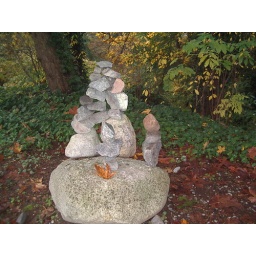
Some unknown person near my favourite built this rock sculpture (it's NOT an inukshuk) and keeps remodelling it.